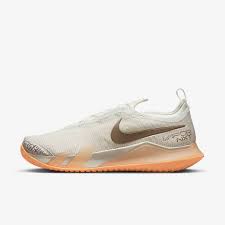
Label: Sneaker